Fyodor Pirotsky

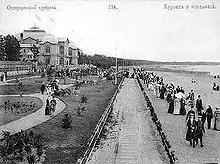
Place on Miller's railway line in which the first tram Pirotsky was tested

In 1871, Pirotsky moved back to Saint Petersburg, where among other things he proposed a new type of blast furnace. In 1874, he started experiments on Volkov Field in Saint Petersburg, and in 1875 put electrically powered railway cars on the Sestroretsks railway Miller's line (not far from the station Miller's pier). The electricity was transferred over a distance of approximately one kilometer. In his design, rails were connected to a Gramme generator. Both rails were isolated from the ground, one rail served as a direct conductor and one as a reverse conductor.